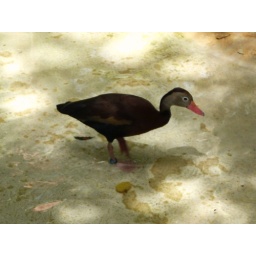
also known as the arboreal duck for its habit of sleeping and nesting in trees